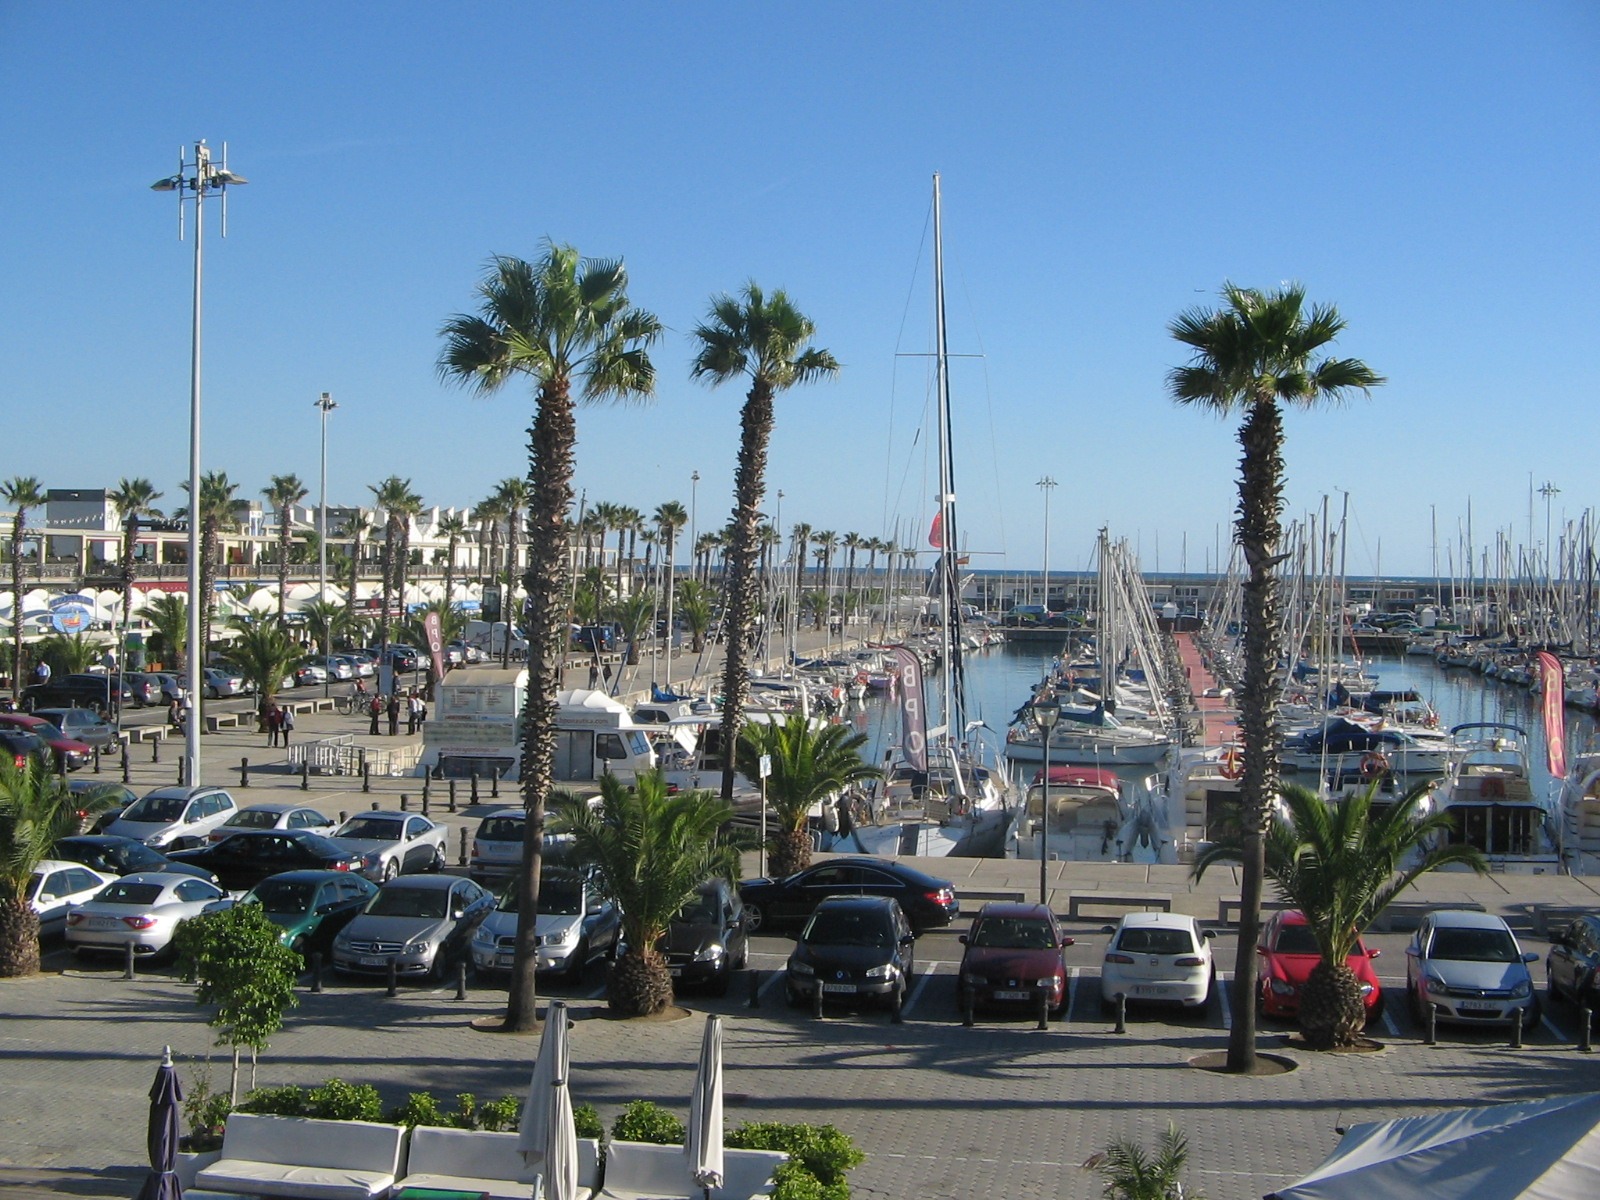
dock, town, city, walkway, cityscape, downtown, transport, suburb, plaza, marina, port, barcelona, stadium, tower block, spain, infrastructure, boats, town square, neighbourhood, urban area, residential area